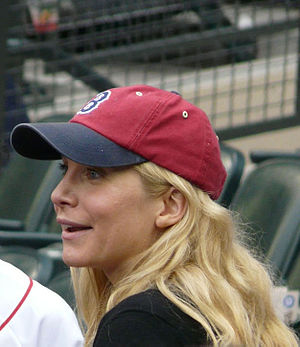
Elizabeth Mitchell
Elizabeth Mitchell
Elizabeth Mitchell er en amerikansk skuespiller, der er kendt for sin rolle ved siden af Angelina Jolie i Gia, og som Dr. Juliet Burke i American Broadcasting Companys Lost.